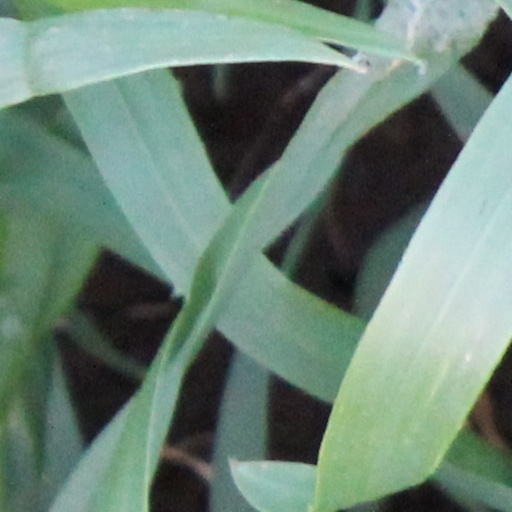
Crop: wheat